Yoshiike-Onsenmae Station

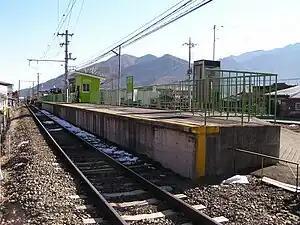
Yoshiikeonsenmae Station looking east, February 2006

is a railway station on the Fujikyuko Line in the city of Fujiyoshida, Yamanashi, Japan, operated by Fuji Kyuko (Fujikyu). The station is at an altitude of 739 meters.